Farooq family

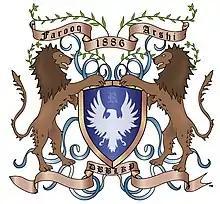
Farooq family seal

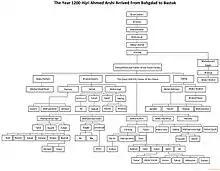
Farooq Family Tree 1

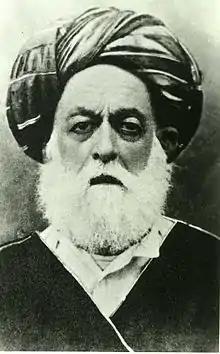
Late Al Hajj Mohammed Aqil was widely recognised as the most successful merchant of his time.

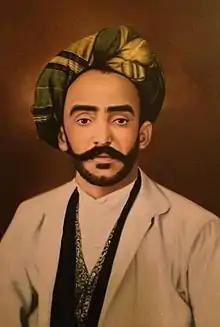
"The Great Farooq" Farooq Bin Mohammed Aqil

The Al Farooq" ("Arabic: فاروق) family are a Sunni Muslim business family whose ancestral home was Bastak in the Hormozgan province of southern Iran before eventually migrating to Dubai. The family is amongst the first of UAE's business and aristocratic families. Originating from Saudia Arabia , said to be descendants of The Islamic warrior Khalid ibn waleed